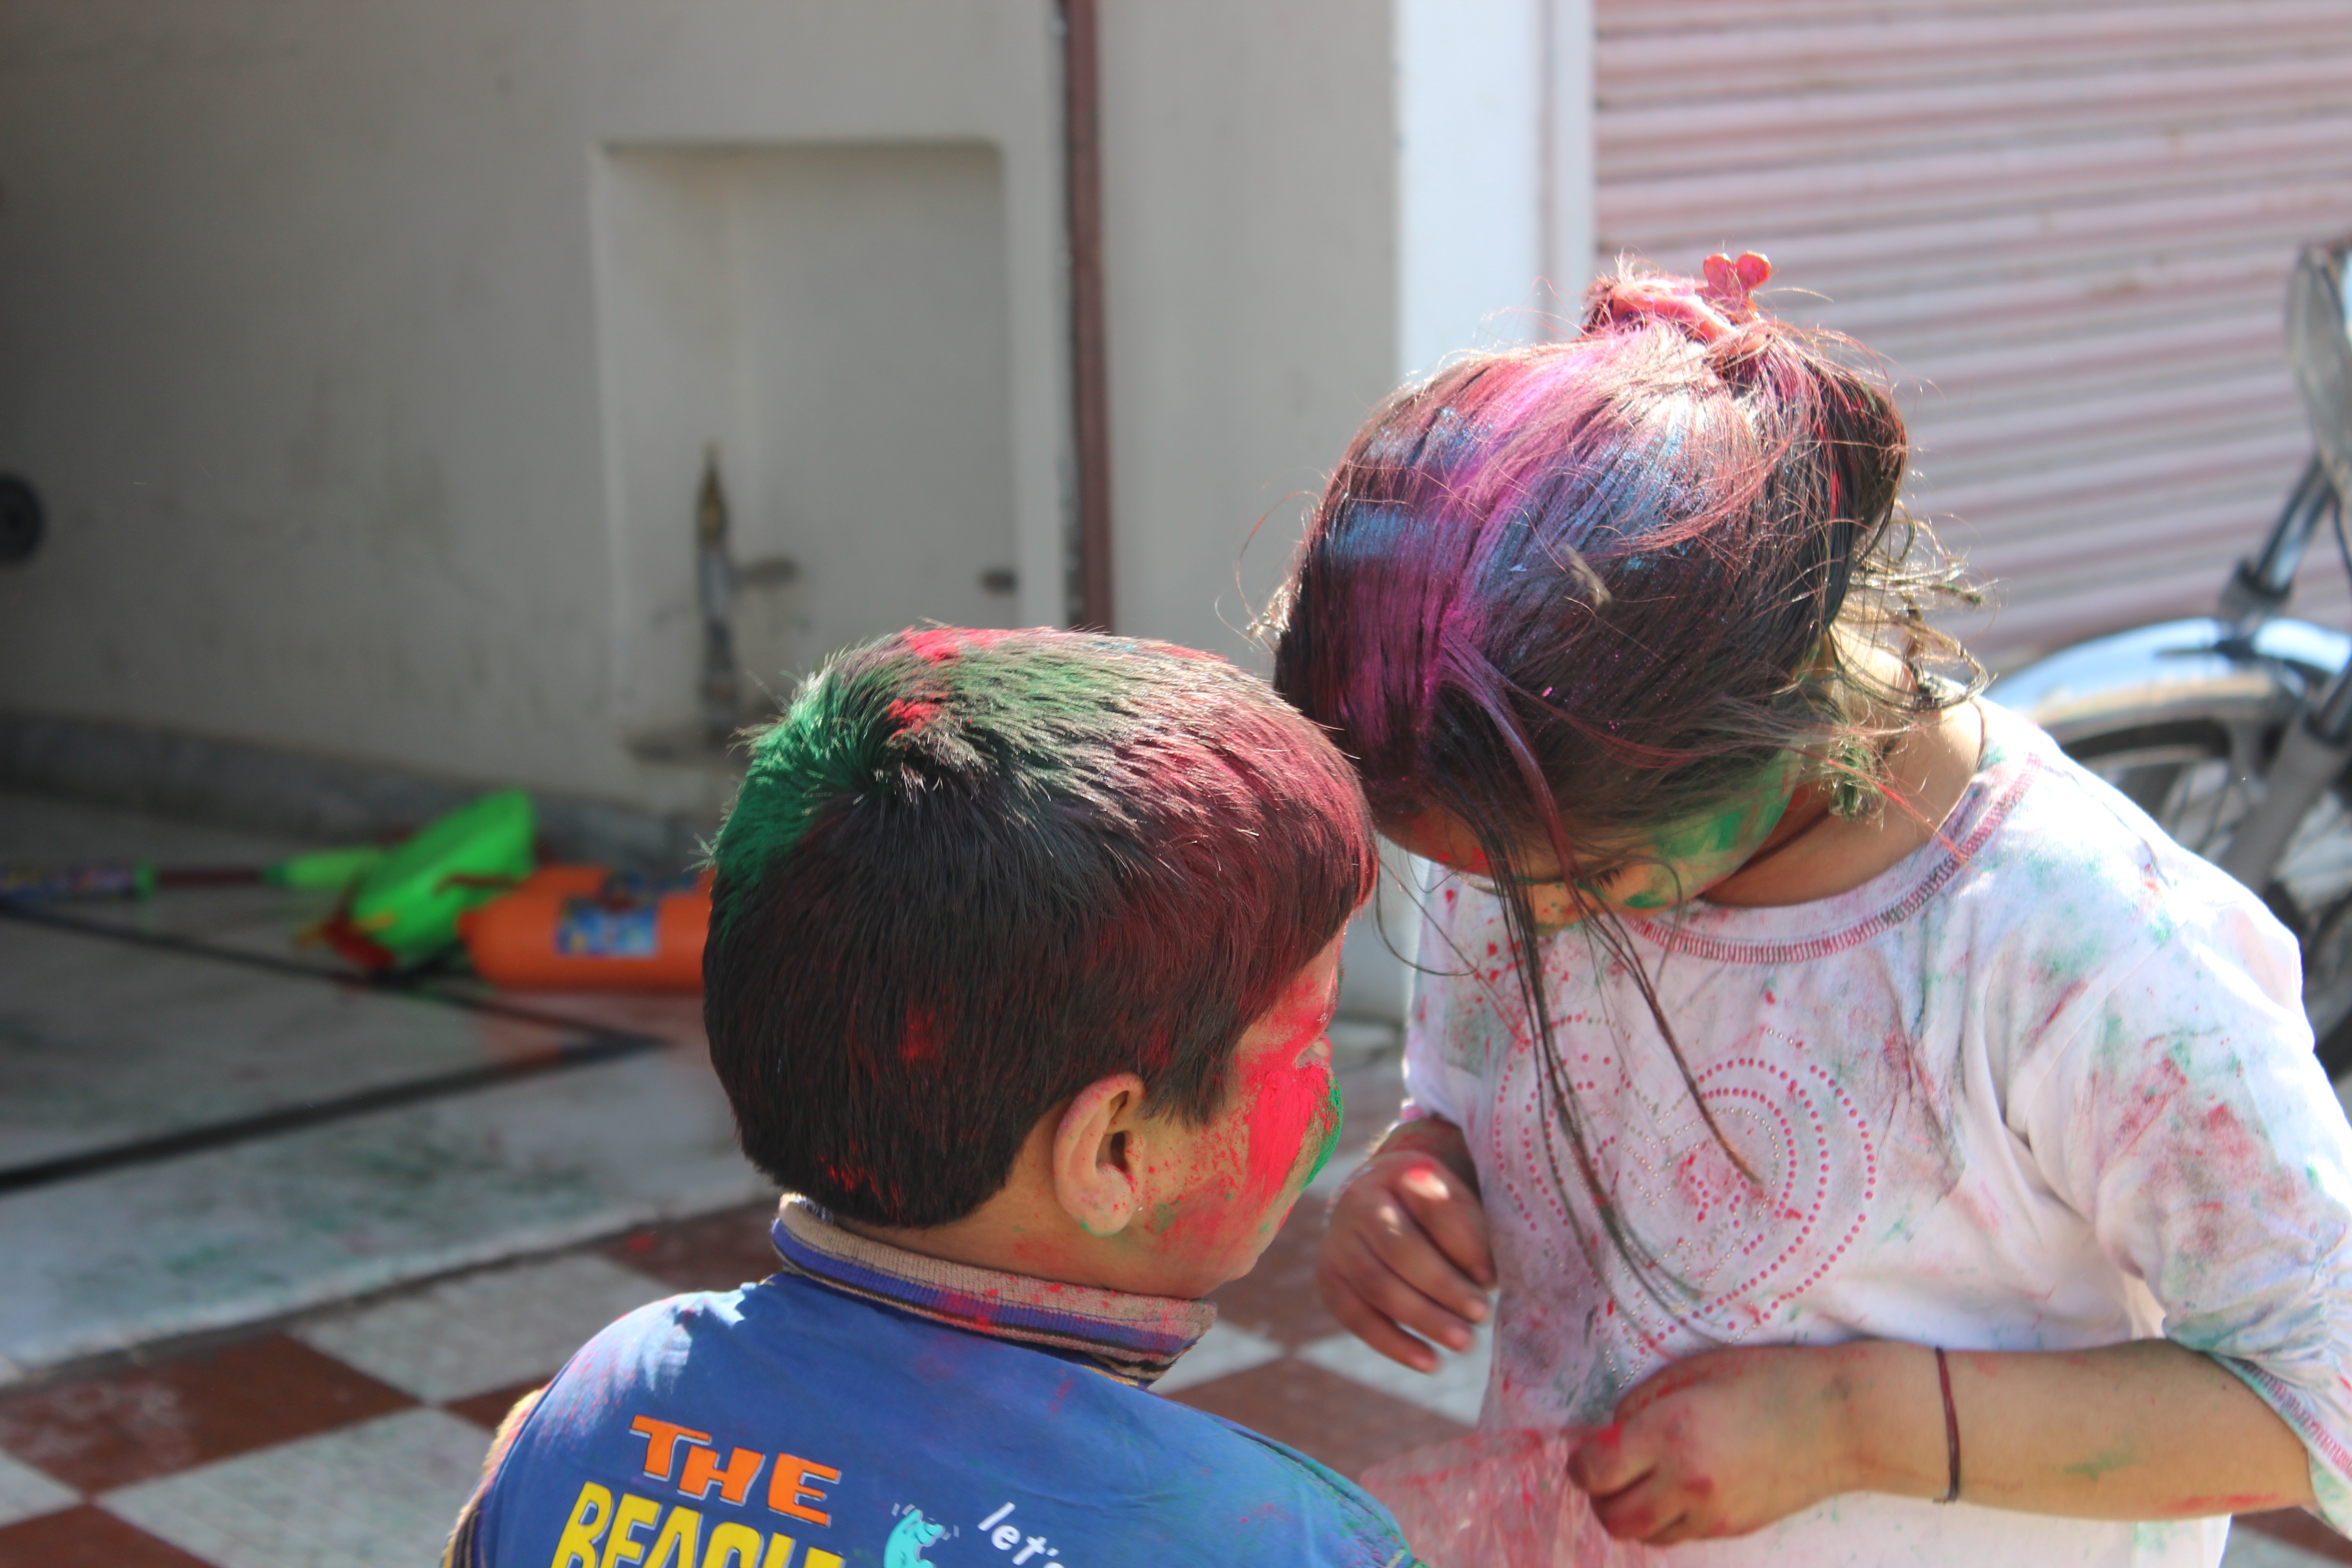
play, color, child, smile, cheerful, art, festival, children, happy, day, india, holi, punjab, patiala